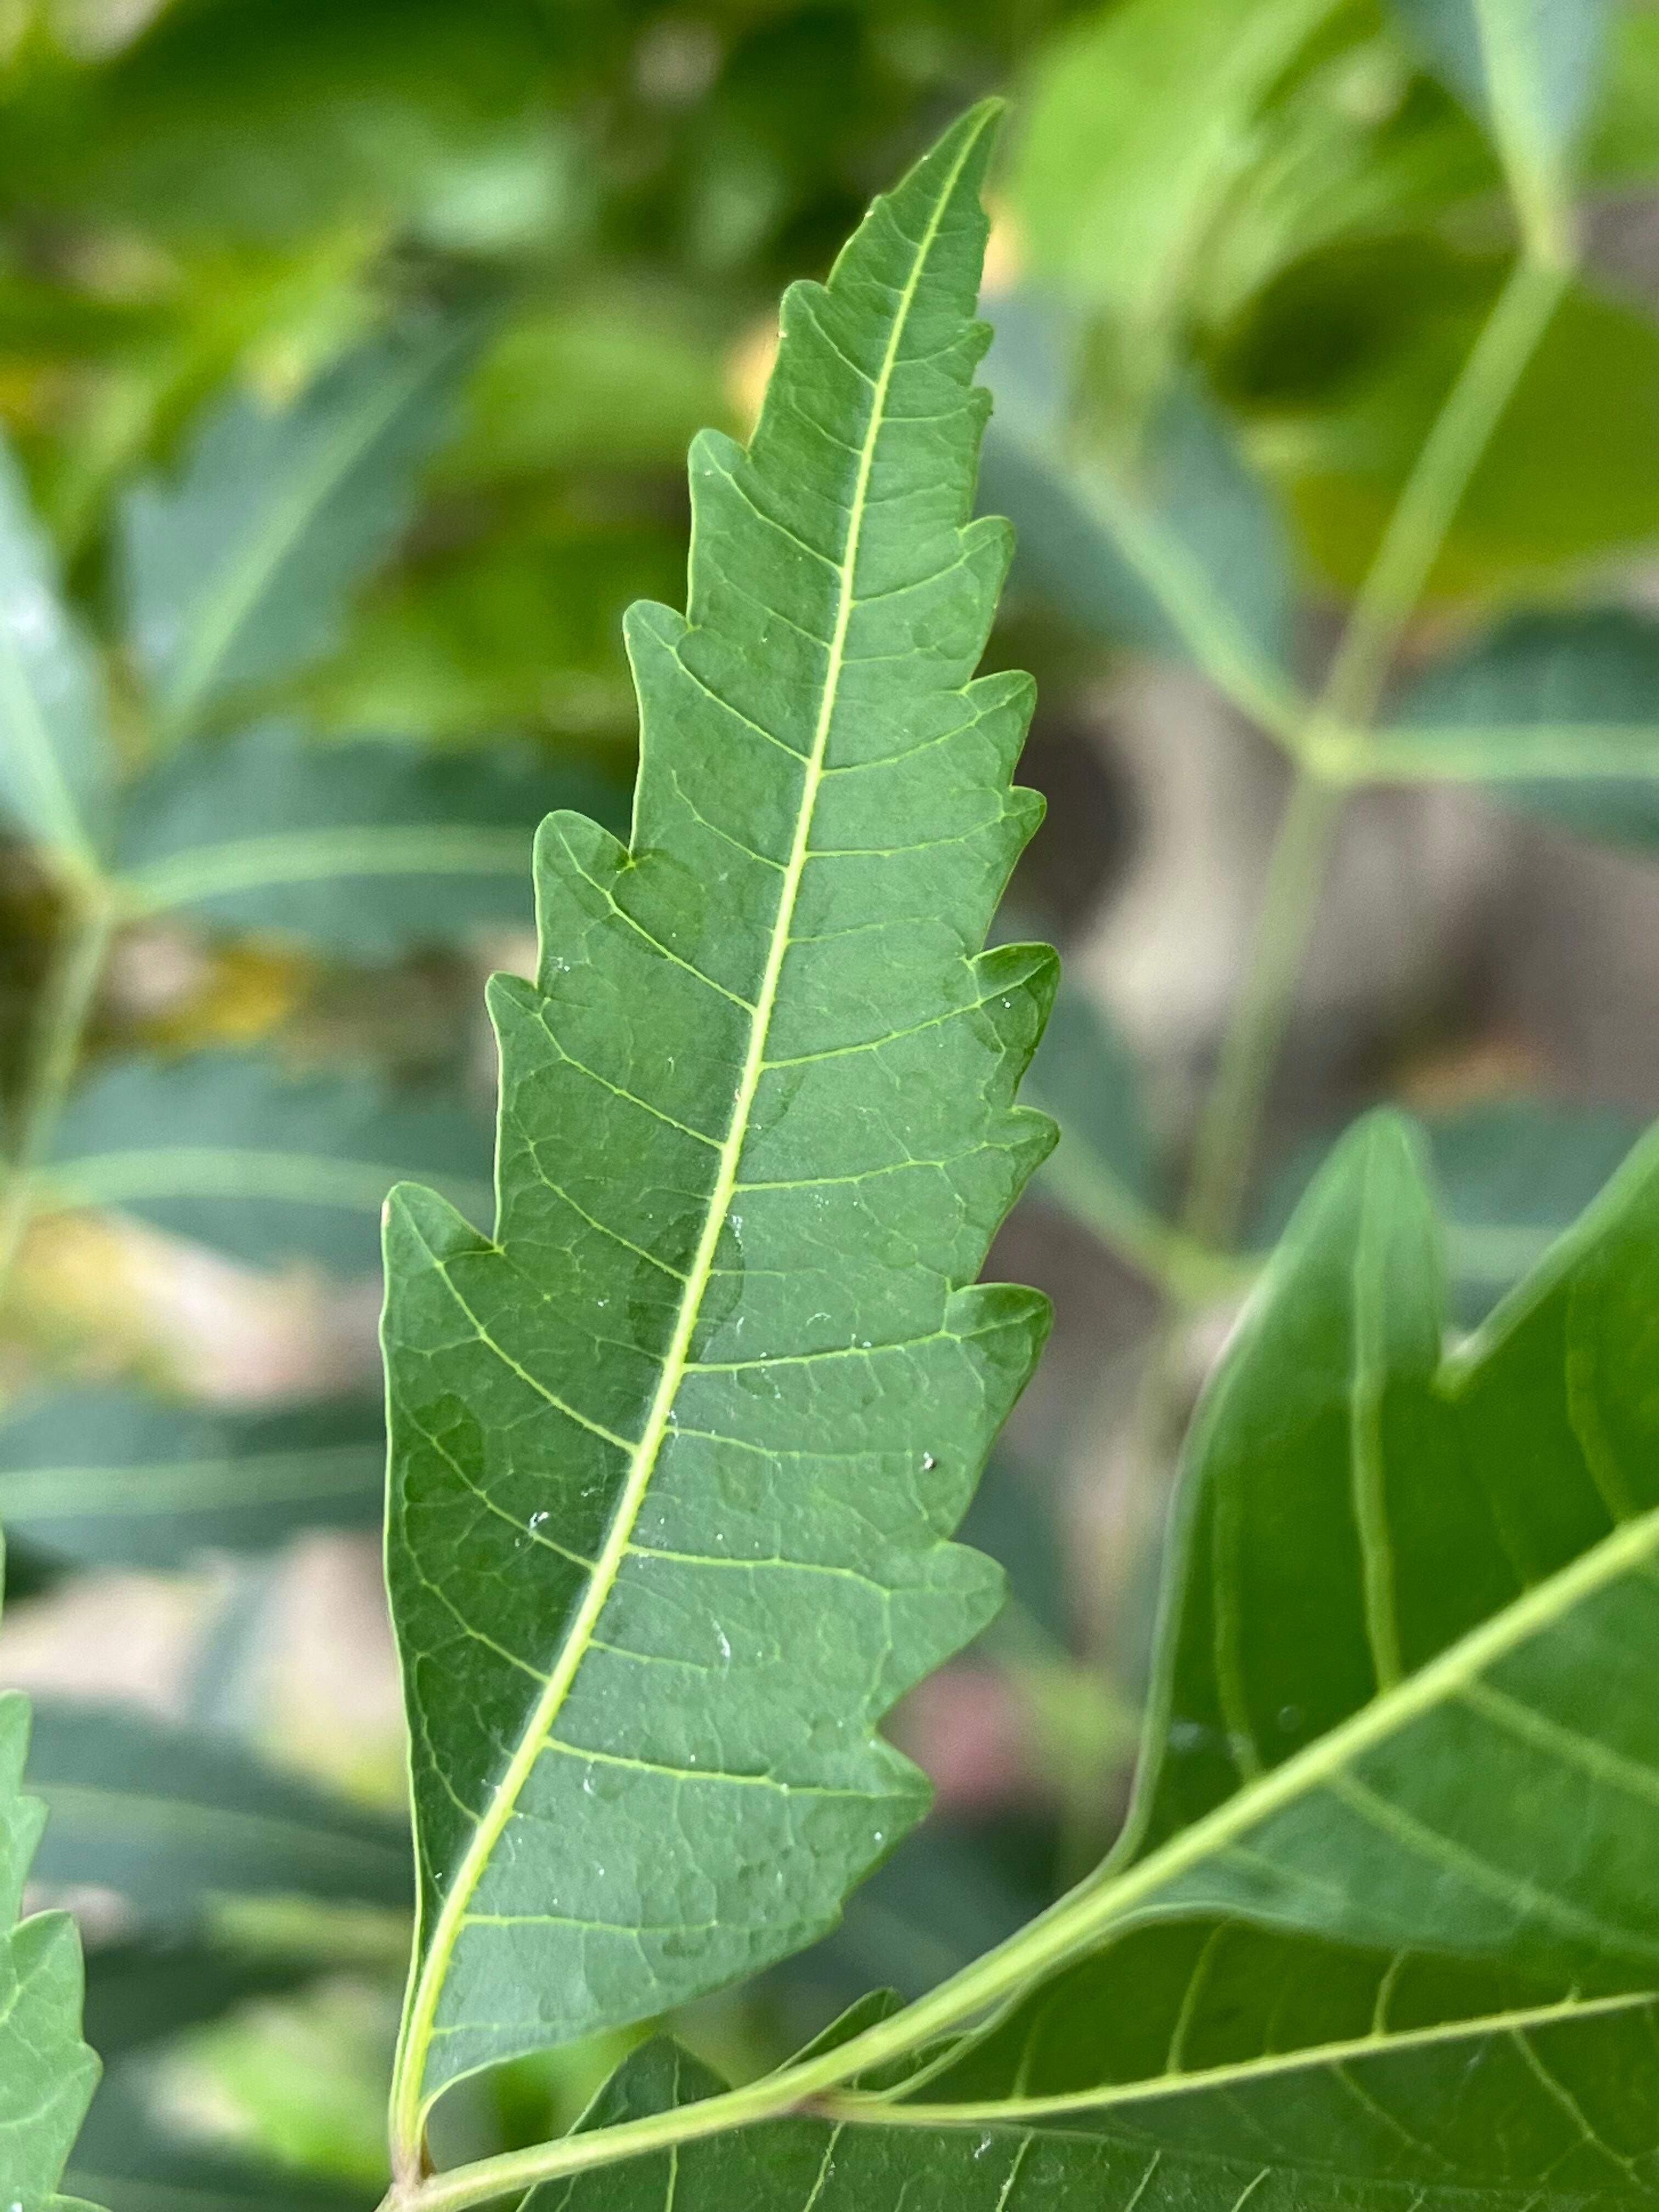
Plant species: azadirachta-indica